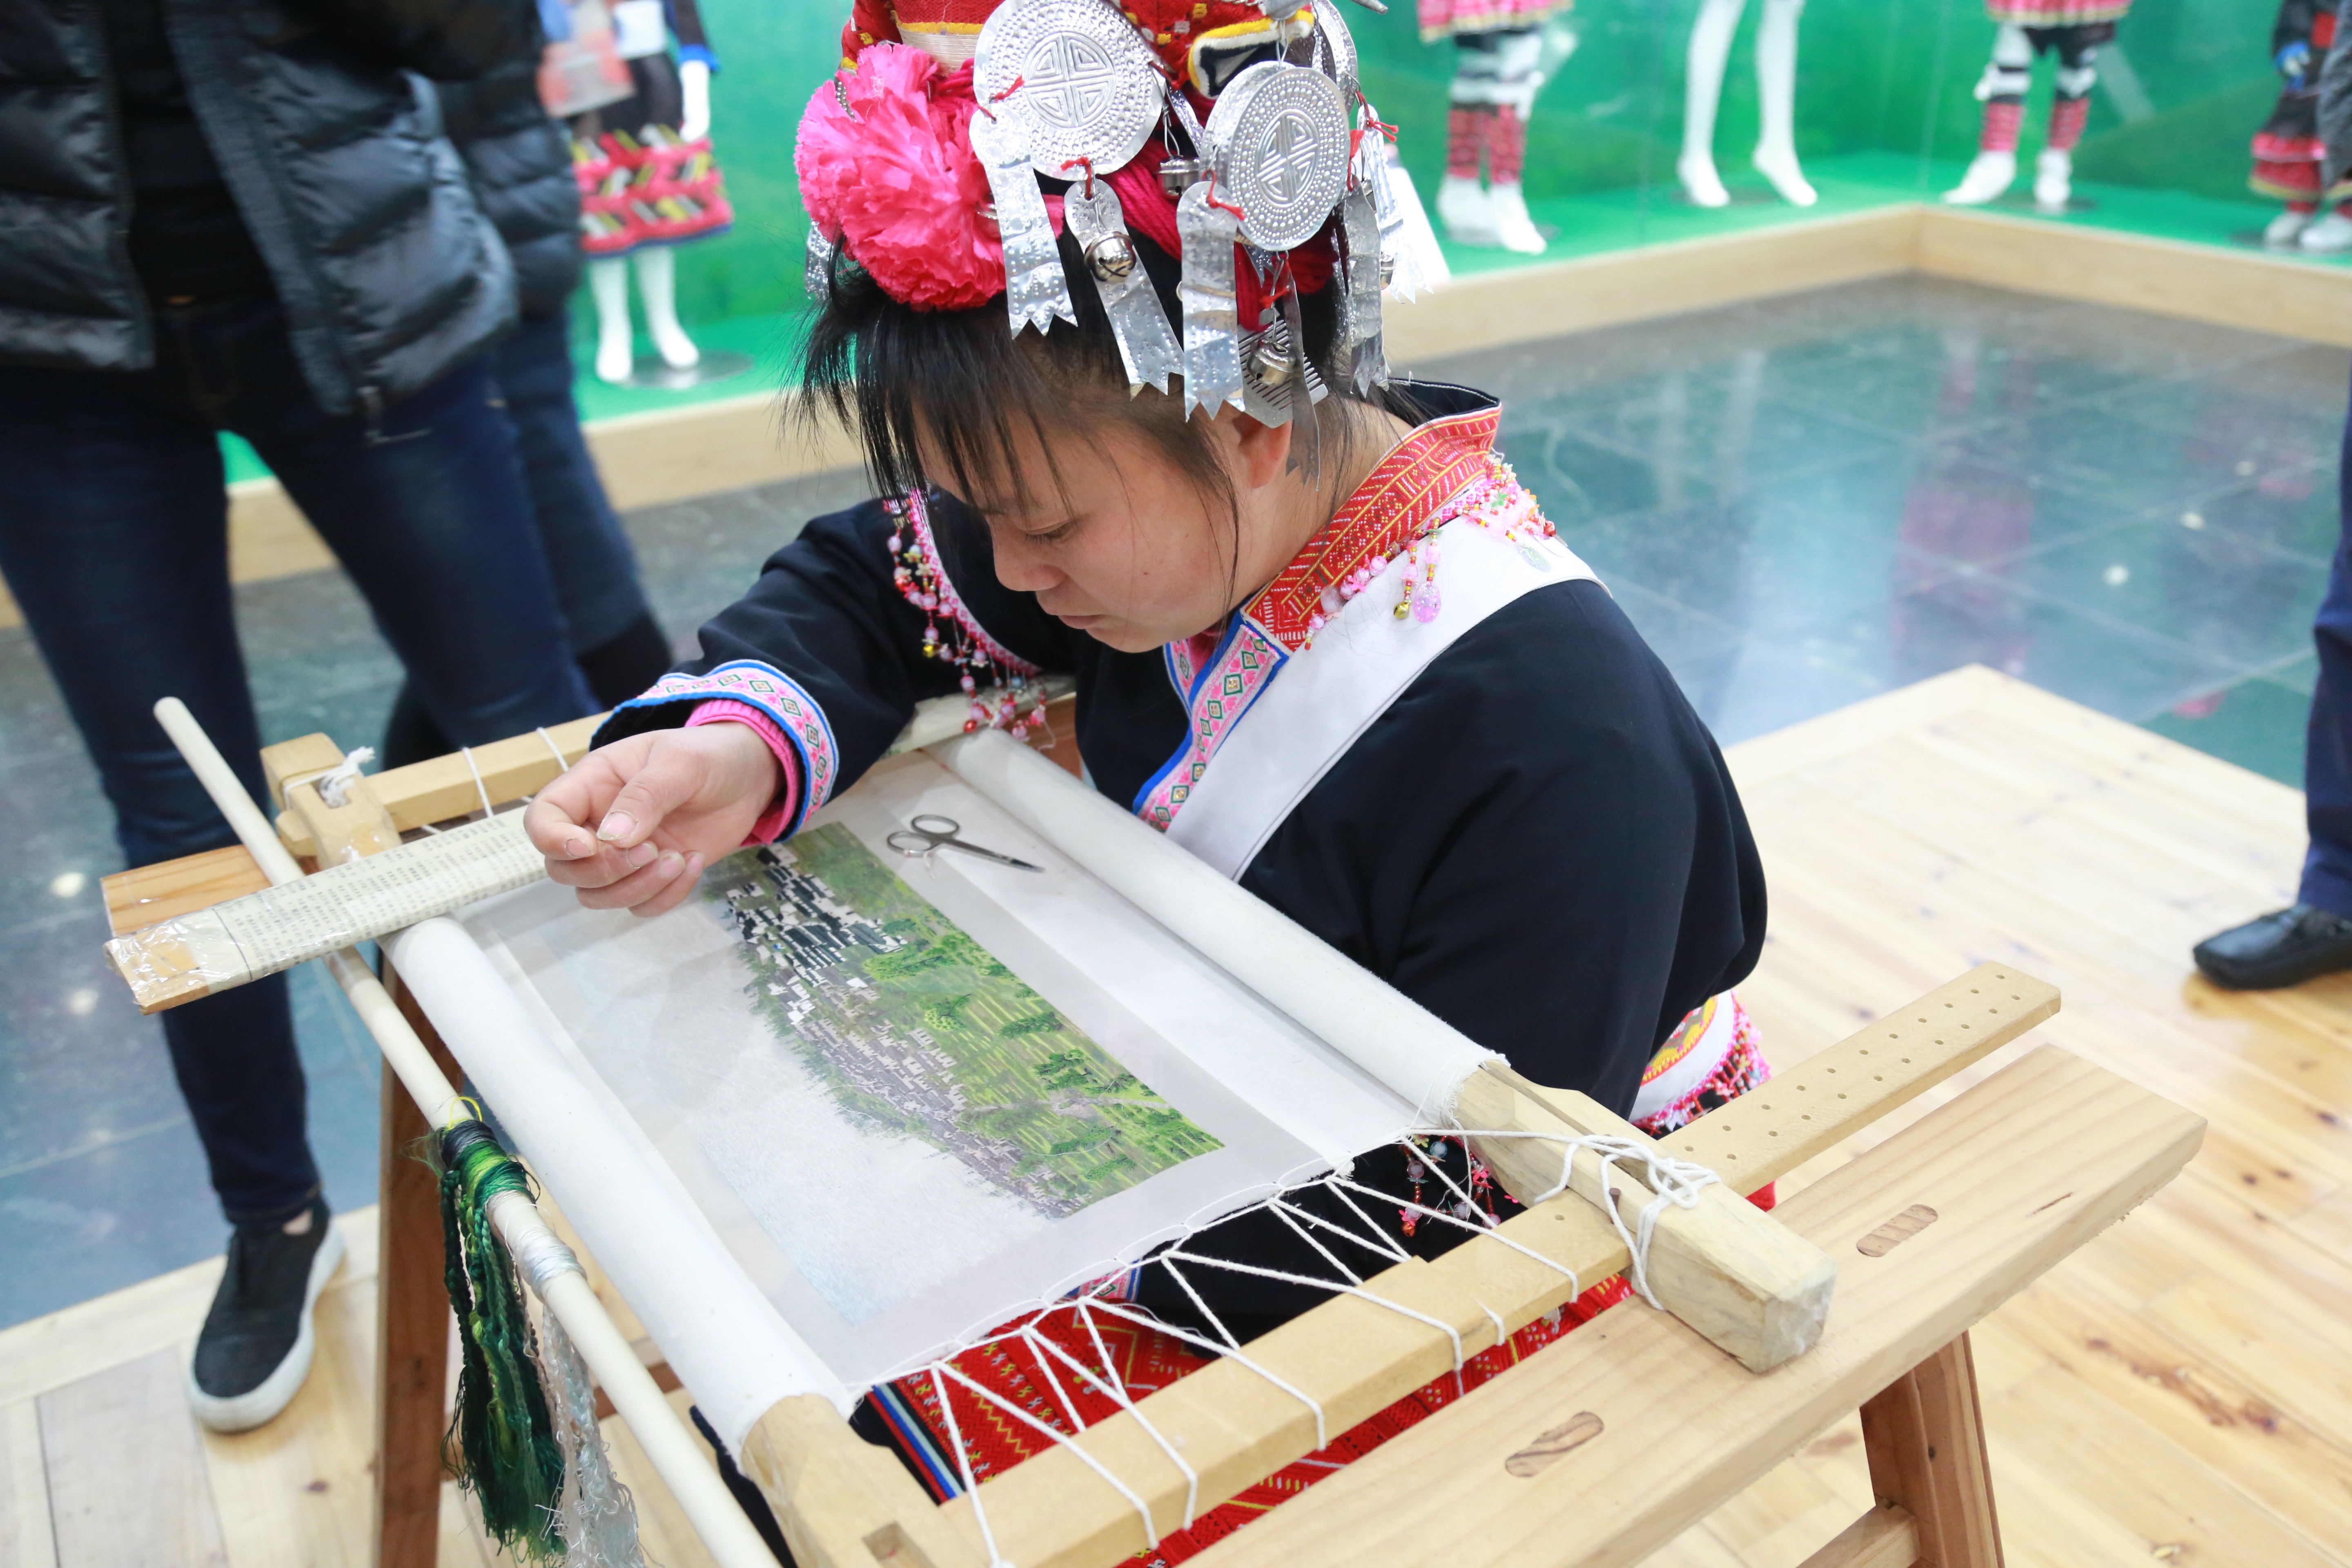
woman, ceremony, art, character, embroidery, yao village